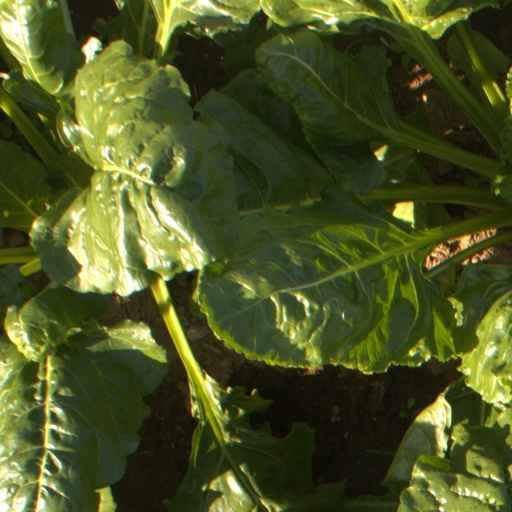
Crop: sugar beet